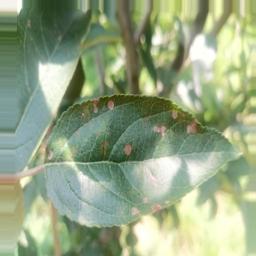
Label: Alternaria